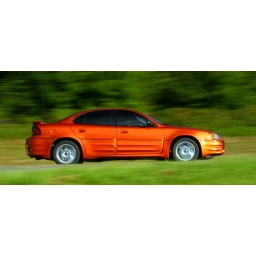
...not a perfect pan, but the color of the car is nice...I also liked the way the orange contrasts against the woods...